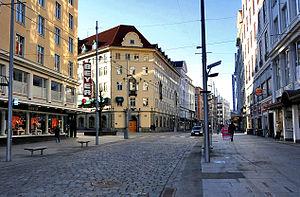
Siren Ennaceur, née Siren Mønstre en 1940 à Bergen en Norvège, est l'épouse norvégienne du président tunisien par intérim Mohamed Ennaceur et la Première dame de Tunisie en 2019.